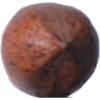
Label: Nut Pecan 1